Swimming at the 2015 World Aquatics Championships – Men's 4 × 100 metre medley relay

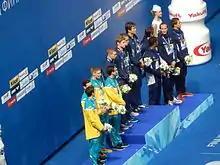
Victory Ceremony

The Men's 4 × 100 metre medley relay competition of the swimming events at the 2015 World Aquatics Championships was held on 9 August with the heats and final.